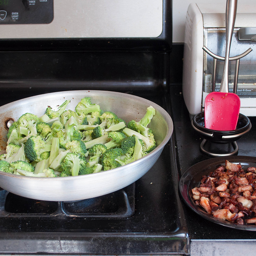
Bowls of fresh ingredients sit on and near a stove.
A pan of chopped broccoli is cooking near a plate of meat.
A silver bowl is shown full of broccoli.
Some chopped broccoli is in a pan on the stove.
A pan is cooking some vegetables on top of a stove.